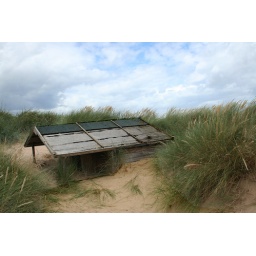
Long abandoned and almost burried beach hut in the sand dunes at Brancaster, West Norfolk